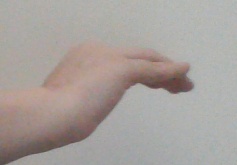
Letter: haa